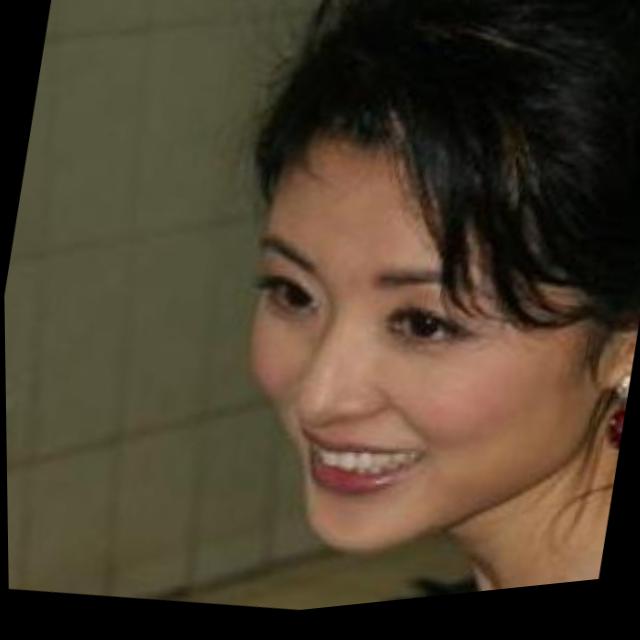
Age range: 21-44